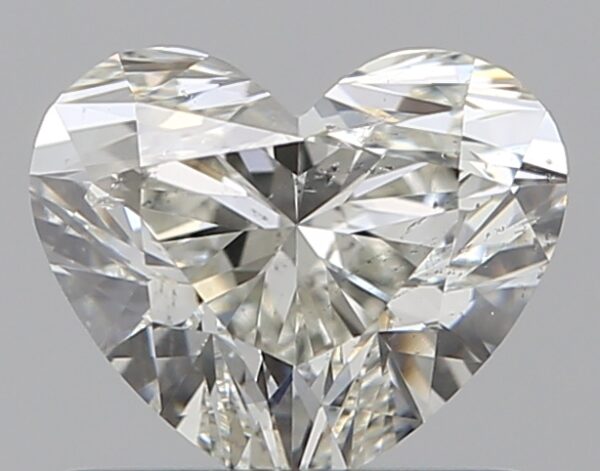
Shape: heart
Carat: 0.76
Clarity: SI1
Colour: J
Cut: EX
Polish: EX
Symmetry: VG
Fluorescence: N
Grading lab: GIA
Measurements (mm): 5.37 x 6.38 x 3.79